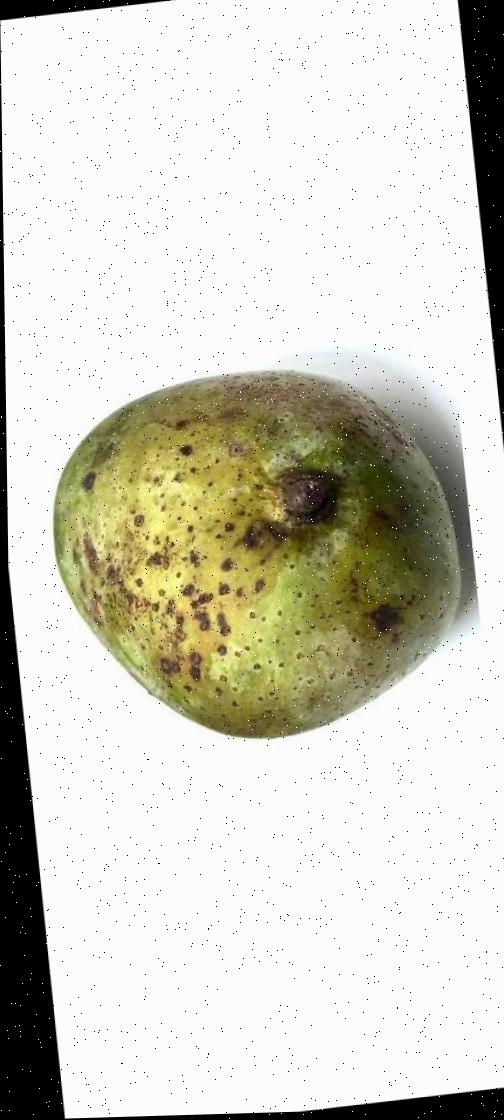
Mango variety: Fazli Classic